Scale insect

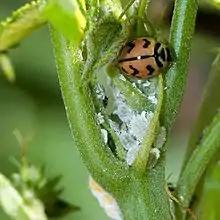
"Cheilomenes sexmaculata" preying on mealybugs

Scale insects have various natural enemies, and research in this field is largely directed at the species that are crop pests. Entomopathogenic fungi can attack suitable scales and completely overgrow them. The identity of the host is not always apparent as many fungi are host-specific, and may destroy all the scales of one species present on a leaf while not affecting another species. Fungi in the genus "Septobasidium" have a more complex, mutualistic relationship with scale insects. The fungus lives on trees where it forms a mat which overgrows the scales, reducing the growth of the individual parasitised scales and sometimes rendering them infertile, but protecting the scale colony from environmental conditions and predators. The fungus benefits by metabolising the sap extracted from the tree by the insects.